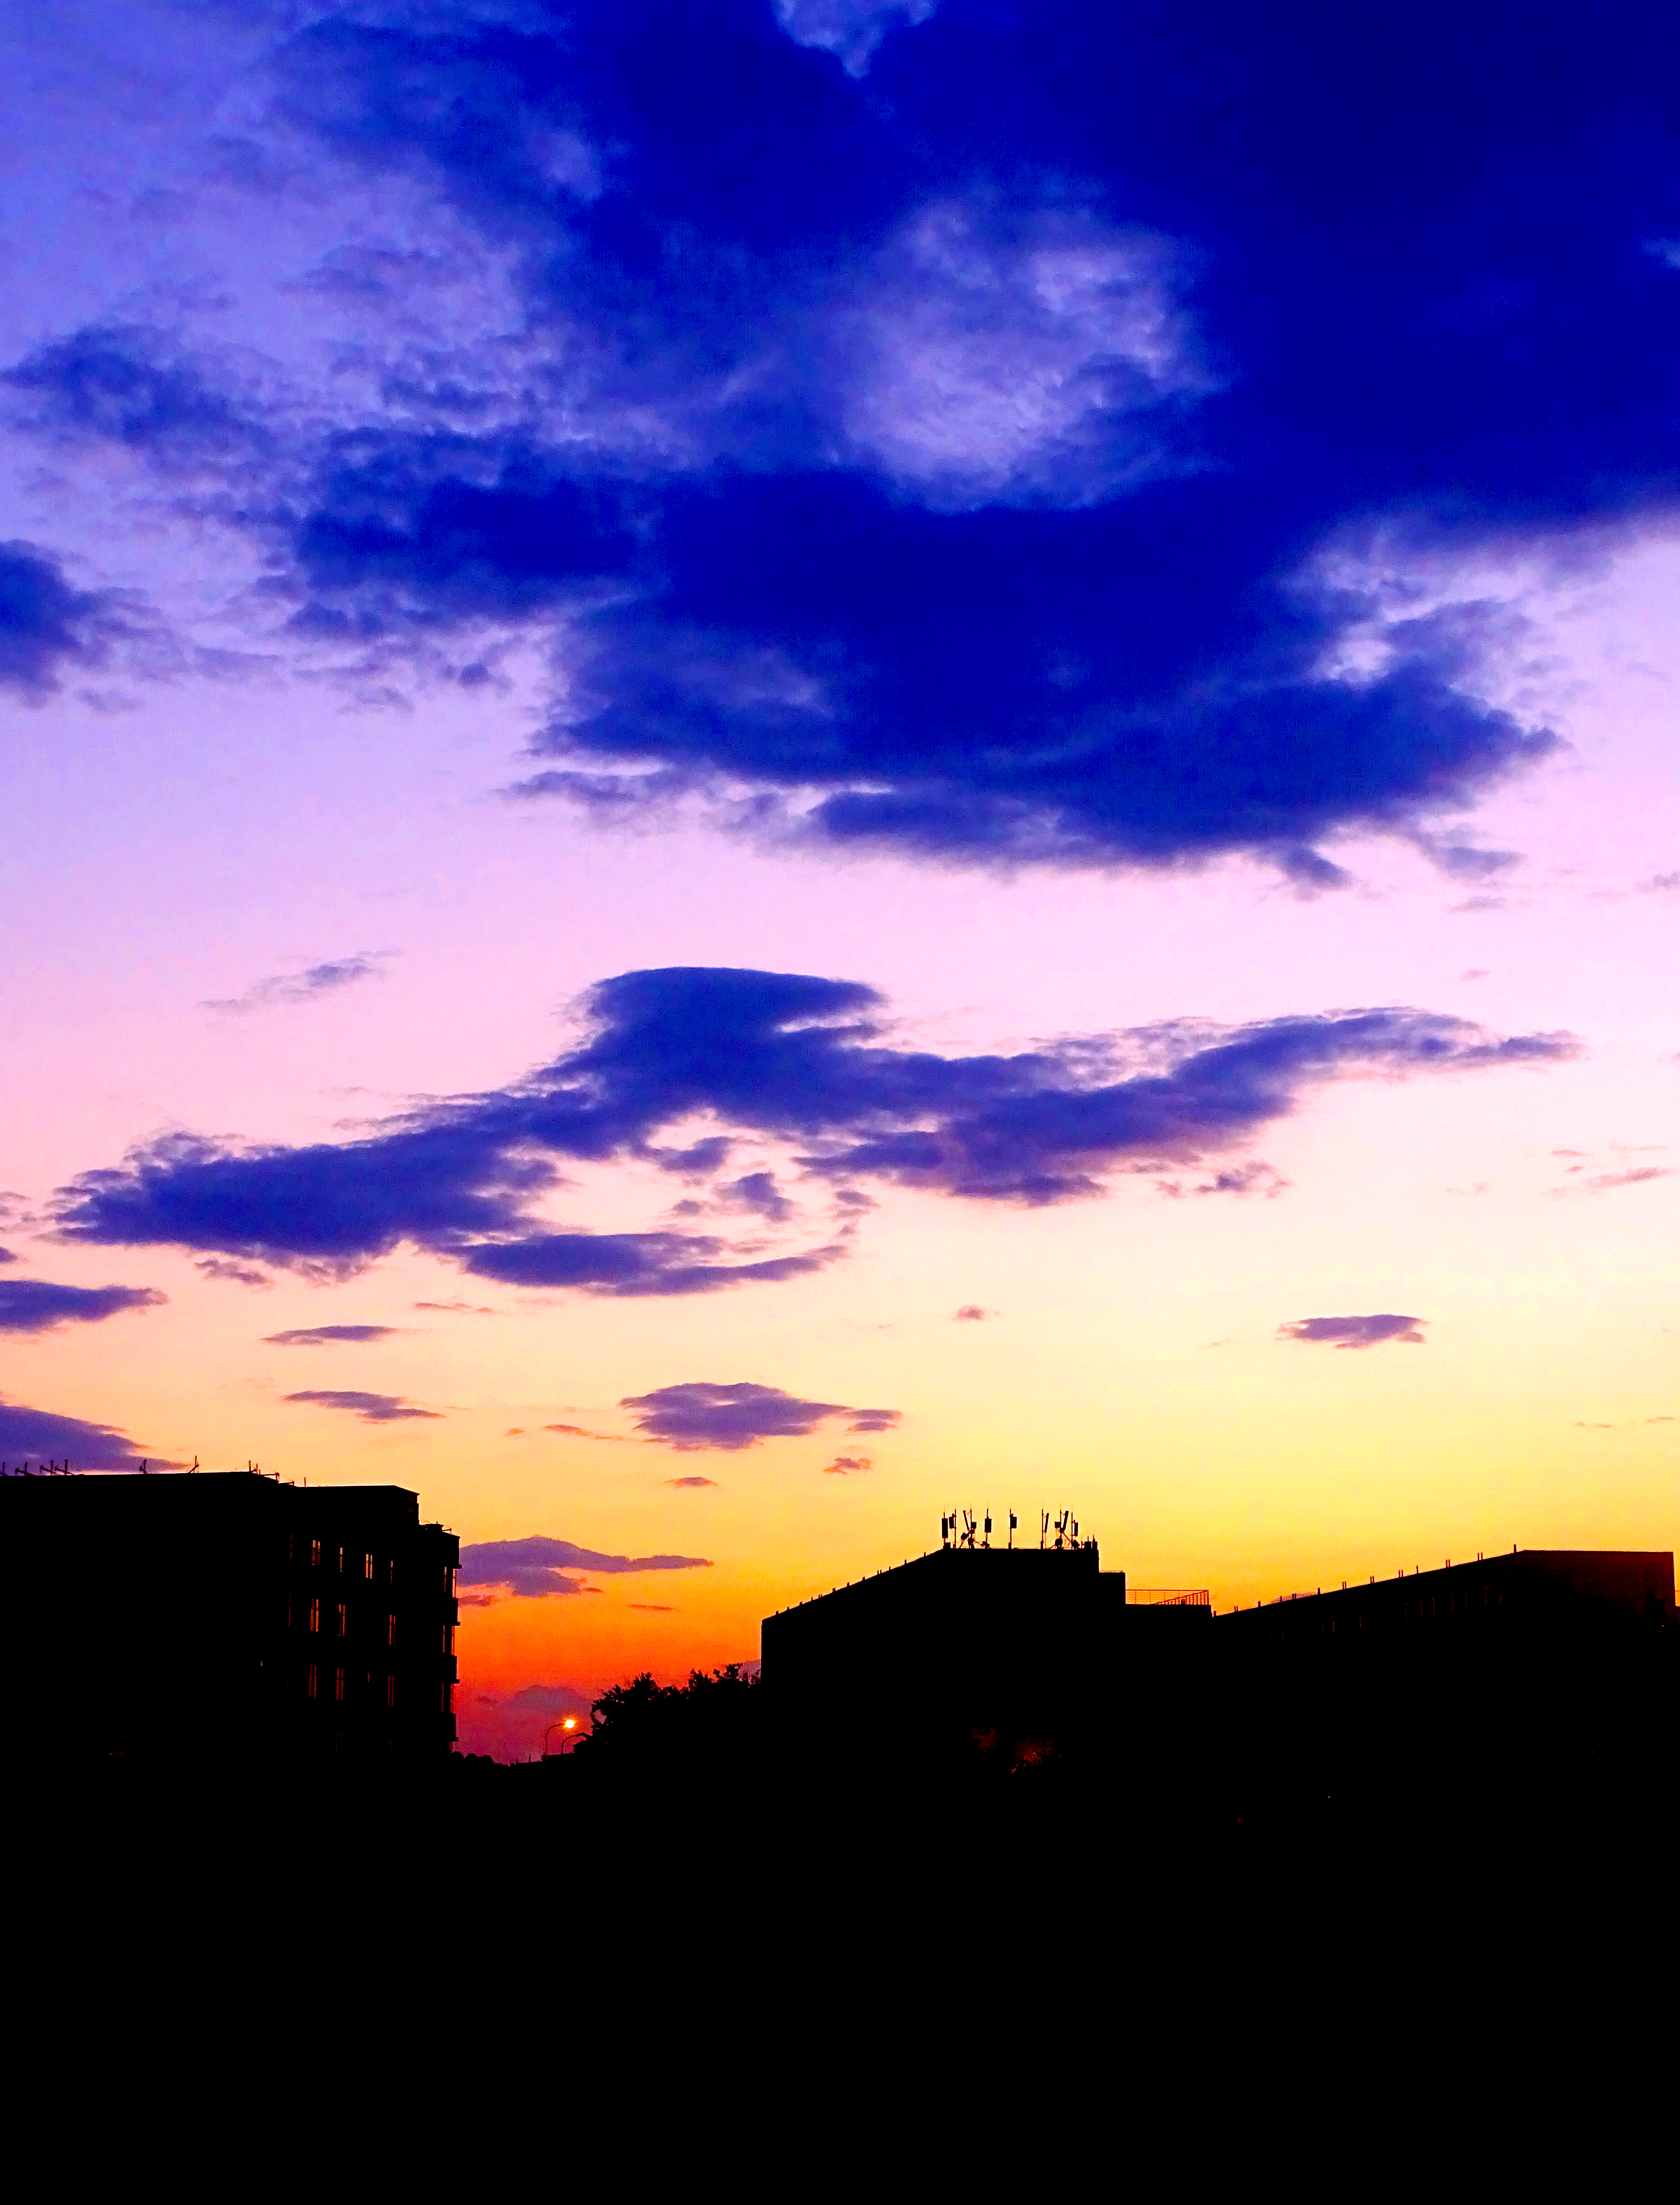
twilight, cloud, sky, atmosphere, blue, azure, world, afterglow, purple, natural landscape, sunlight, dusk, sunset, red sky at morning, cumulus, sunrise, violet, horizon, city, landscape, magenta, Tints and shades, sun, heat, calm, electric blue, darkness, meteorological phenomenon, dawn, backlighting, rectangle, evening, event, tree, reflection, cityscape, silhouette, night, sea, skyline, ocean, downtown